Avenue (landscape)

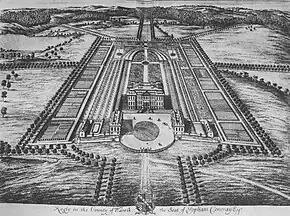
Avenues around and radiating from, Ragley Hall, 1710s, by Johannes Kip

In French formal garden Baroque landscape design style, avenues of trees that were centered upon the dwelling radiated across the landscape. See the avenues in the Gardens of Versailles or Het Loo. Other late 17th-century French and Dutch landscapes, in that intensely ordered and flat terrain, fell naturally into avenues; Meindert Hobbema, in "The Avenue at Middelharnis" (1689) presents such an avenue in farming country, neatly flanked at regular intervals by rows of young trees that have been rigorously limbed up; his central vanishing point mimics the avenue's propensity to draw the spectator forwards along it.